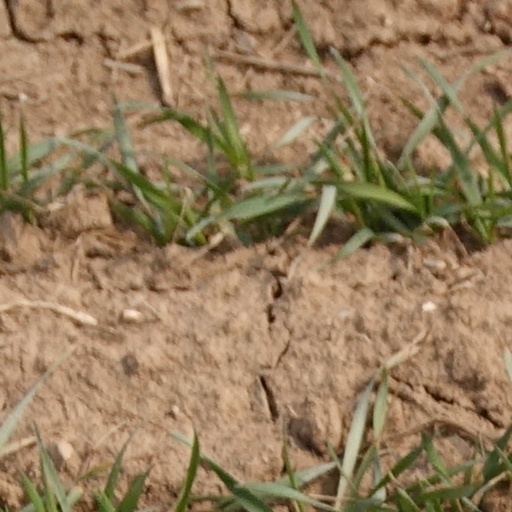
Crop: wheat